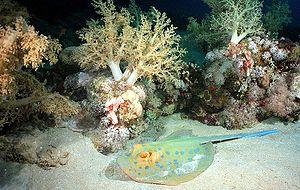
La Grande Barrière de corail est le plus grand récif corallien du monde comptant plus de 2 900 récifs et 900 îles s'étirant de Bundaberg à la pointe du Cap York soit plus de 2 600 kilomètres sur une superficie de 344 400 km². Le récif se situe en Mer de Corail au large du Queensland, en Australie.